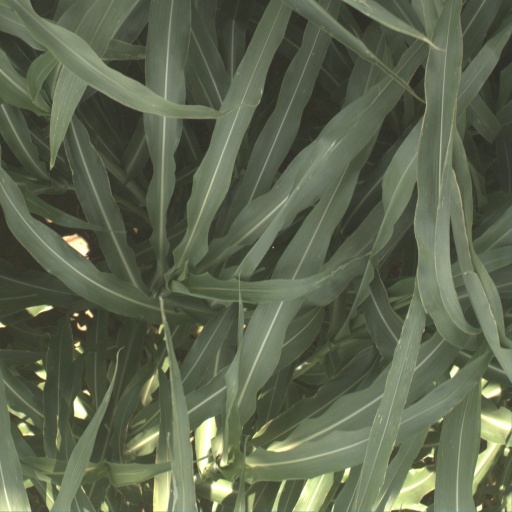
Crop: sorghum